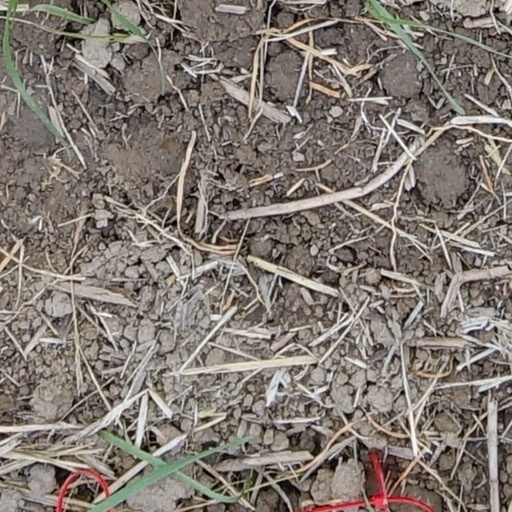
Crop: wheat